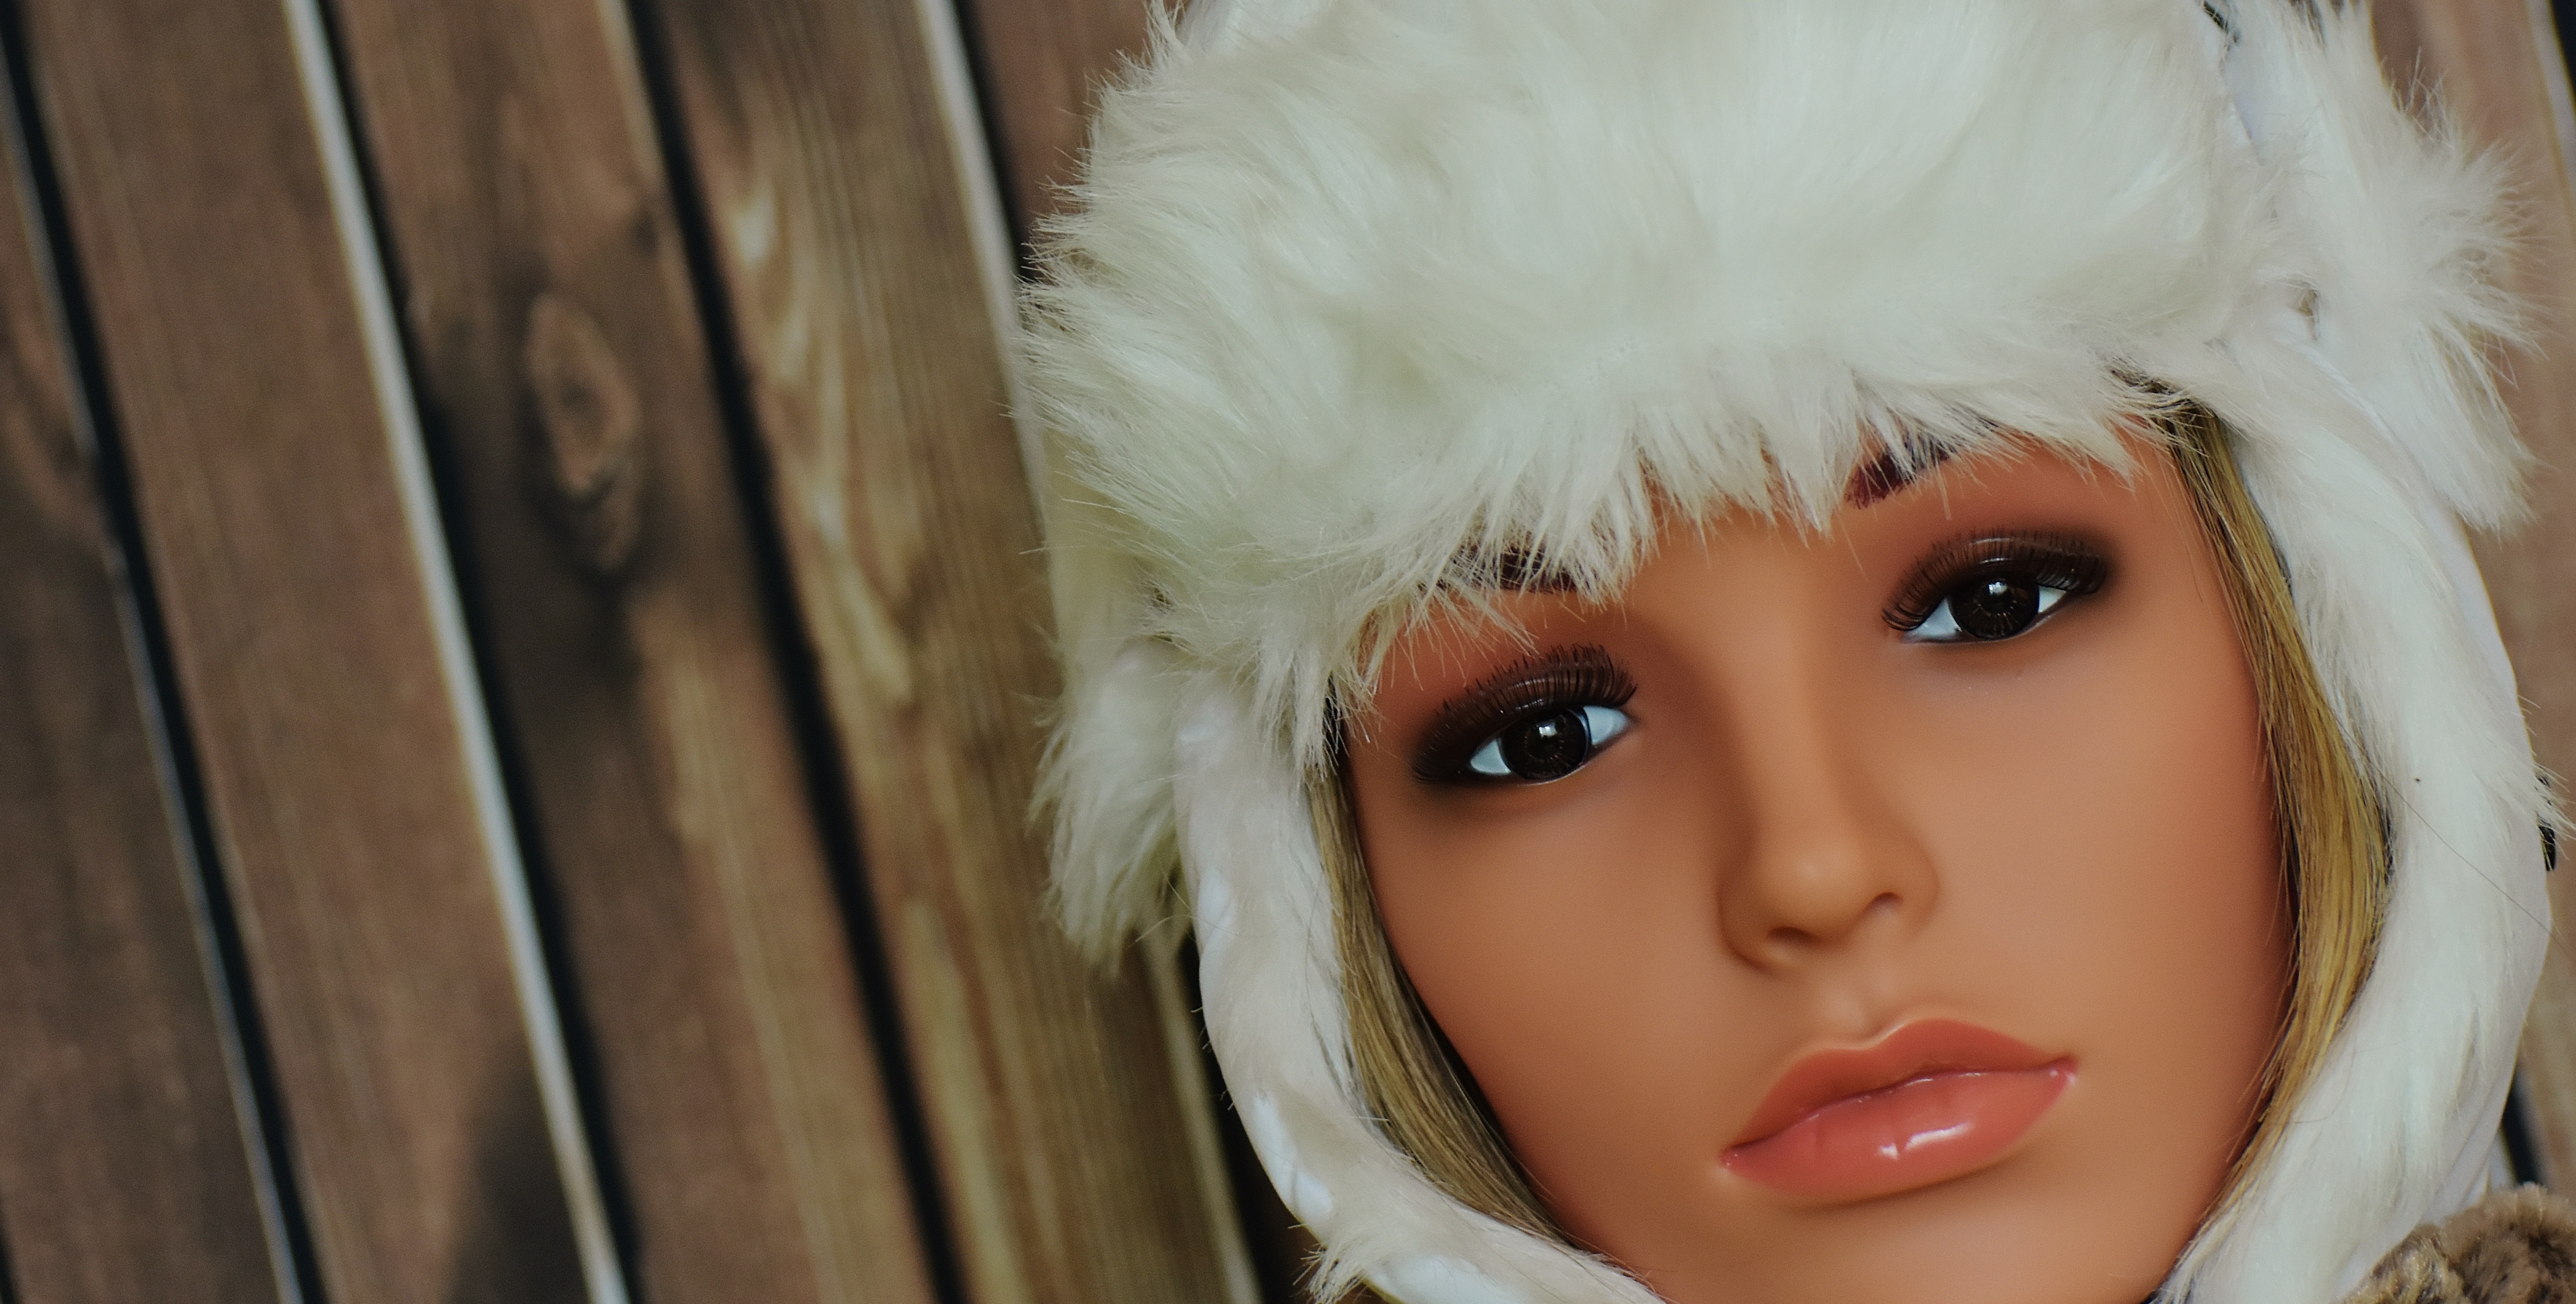
winter, girl, woman, white, fur, face, doll, eye, cap, display dummy, charming, dolls head, human hair color